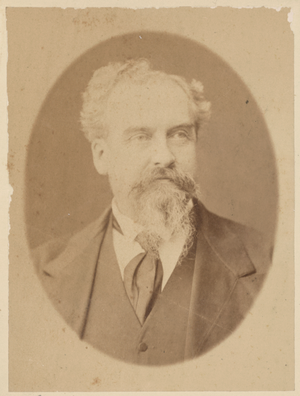
Ce portrait petit format de sir Robert Egerton (1827–1912), lieutenant-gouverneur du Penjab, est extrait d'un album de photographies historiques rares de personnalités et de sites associés à la seconde guerre anglo-afghane. Egerton fut conseiller du précédent lieutenant-gouverneur du Penjab, sir Robert Henry Davies (1824–1902), avant d'être nommé au même poste en